Yasufumi Tanahashi

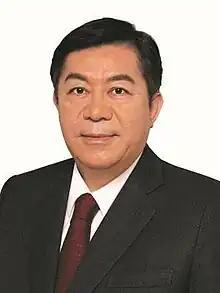
Official portrait, 2021

, born February 11, 1963, is a Japanese politician who served as the Chairman of the National Public Safety Commission.